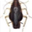
Label: cockroach